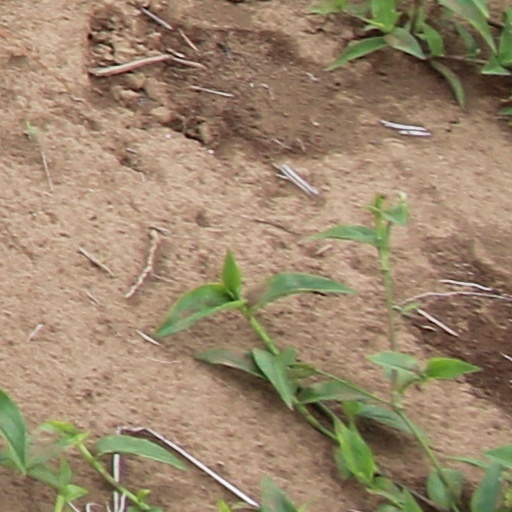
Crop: wheat